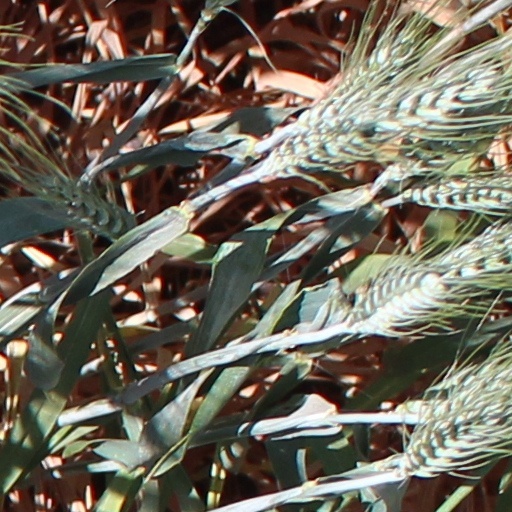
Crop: wheat